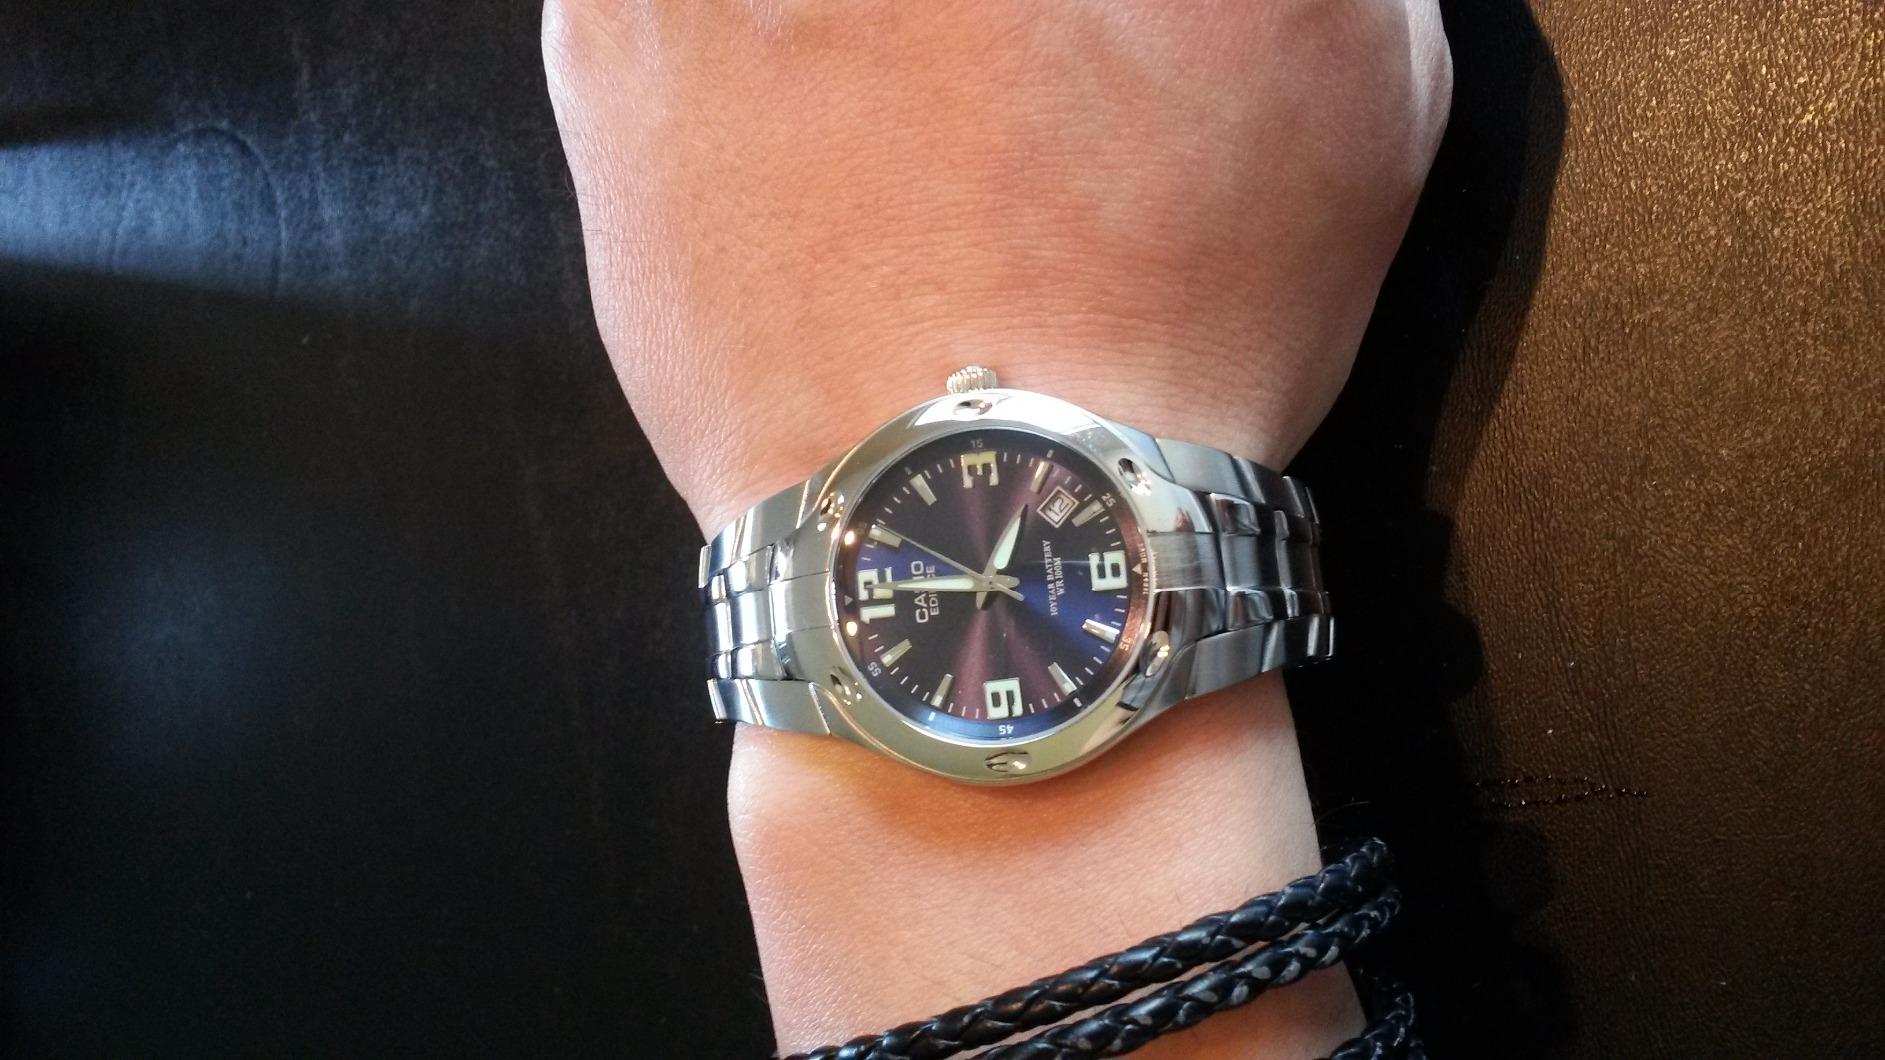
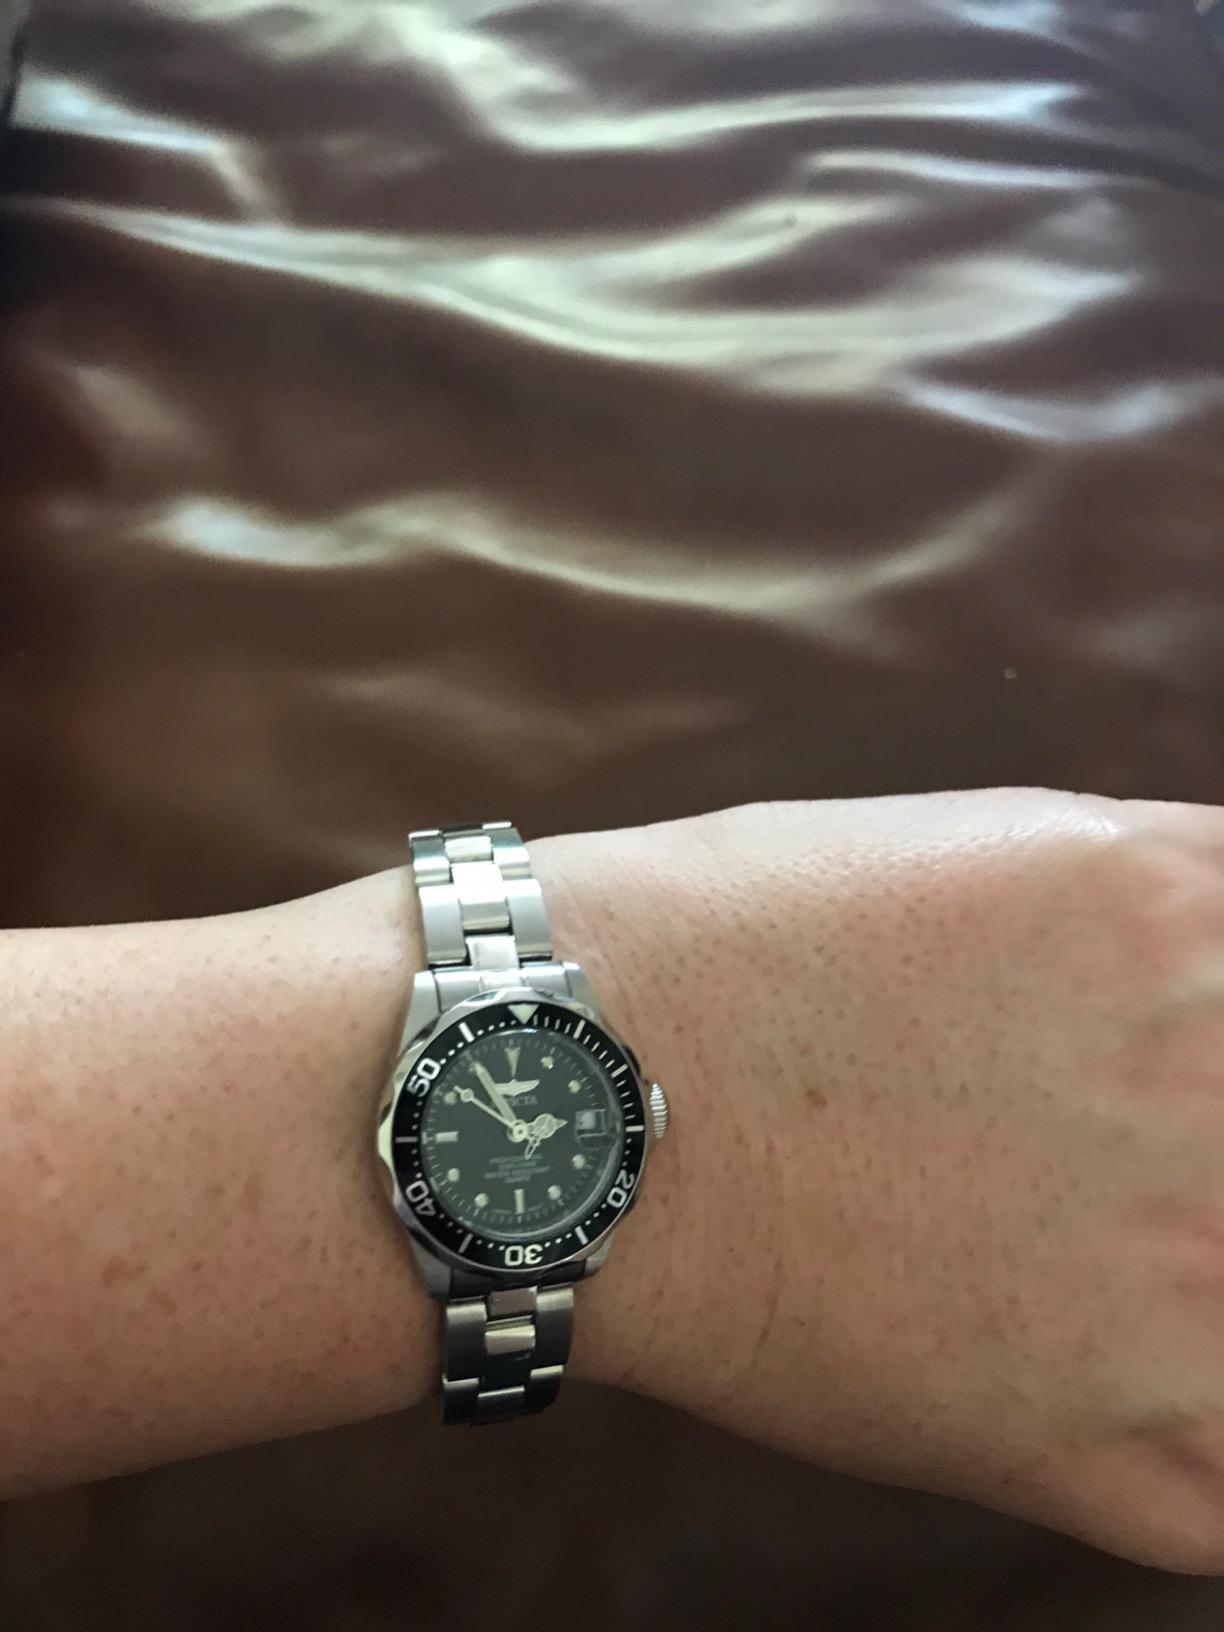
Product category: accessories_watch
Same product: no